Seth Weeks

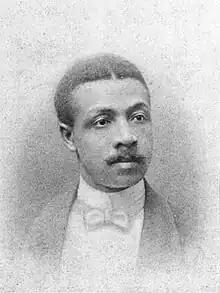
Weeks in 1900

Silas Seth Weeks (September 8, 1868 – December 1953) was an American composer who played mandolin, violin, banjo and guitar. Although he played many instruments he concentrated professionally on the mandolin. He is considered to be the first African American to play mandolin during its golden period and was considered instrumental in bringing the mandolin to the prominent national standing that it had in the early 1900s. He was the first American known to write a mandolin concerto (in 1900) and led a mandolin and guitar orchestra in Tacoma, Washington.